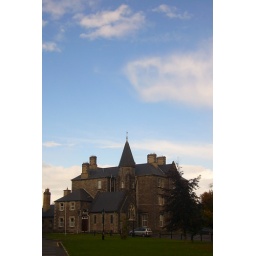
house next door to the cathedral of christ the king in mullingar